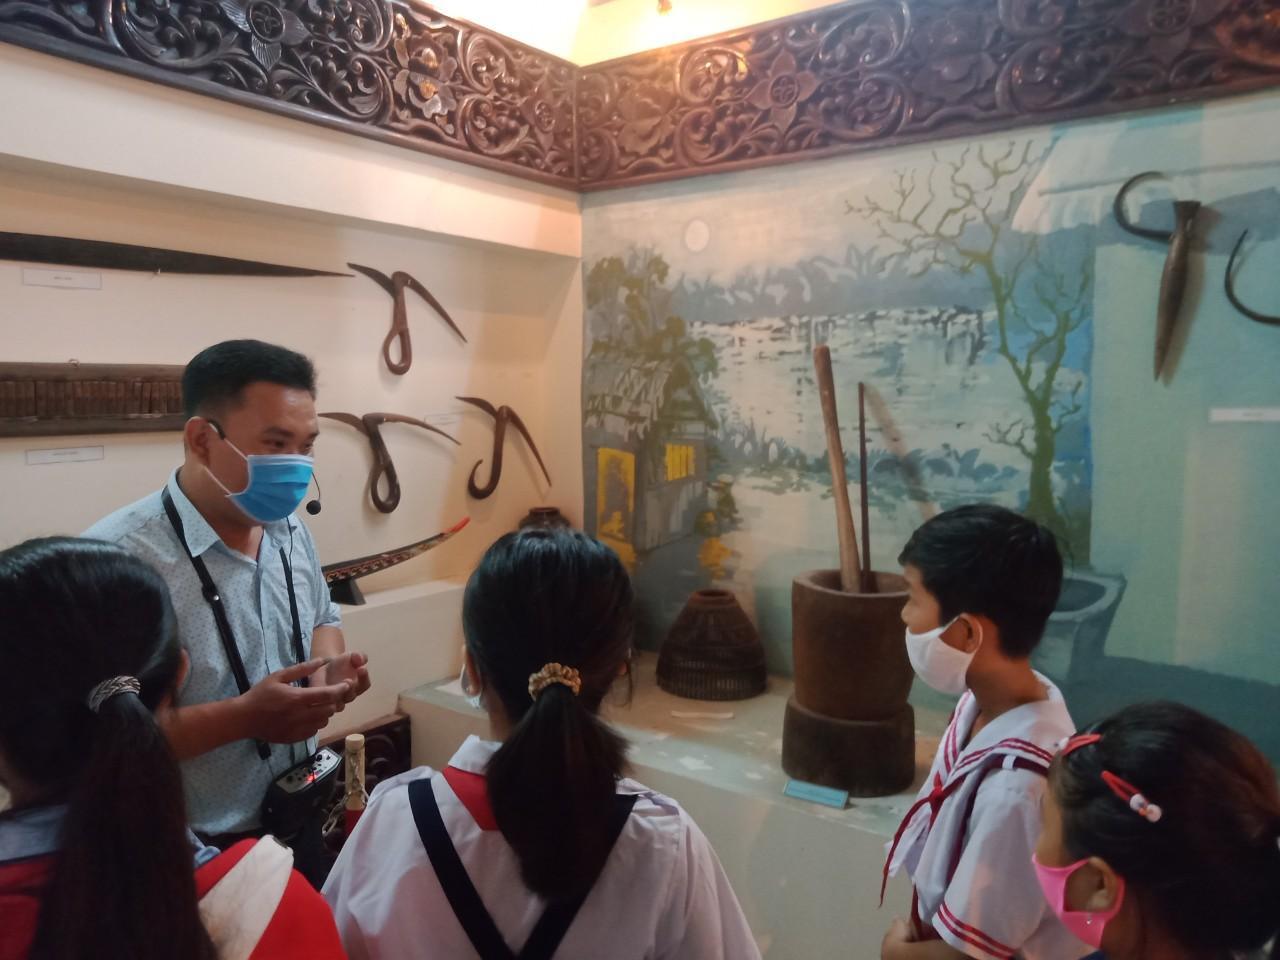
có một người đàn ông đang thuyết trình trước những em học sinh